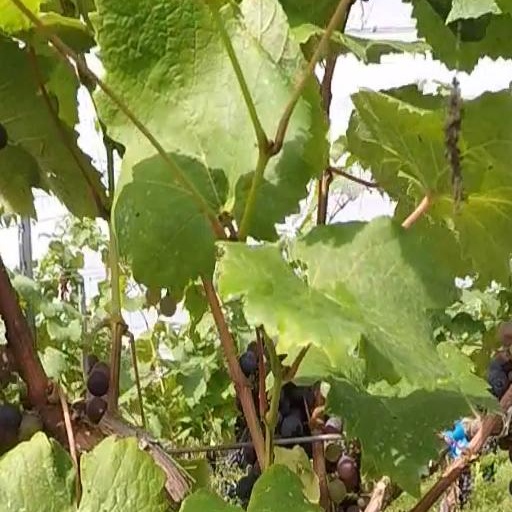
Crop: grape